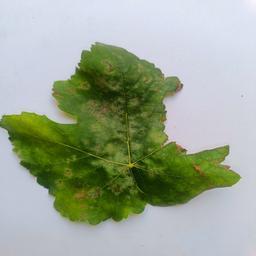
Label: Powdery Mildew